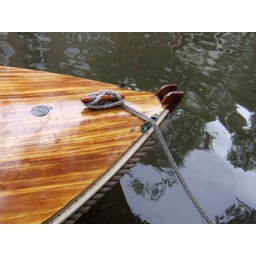
boat in the water